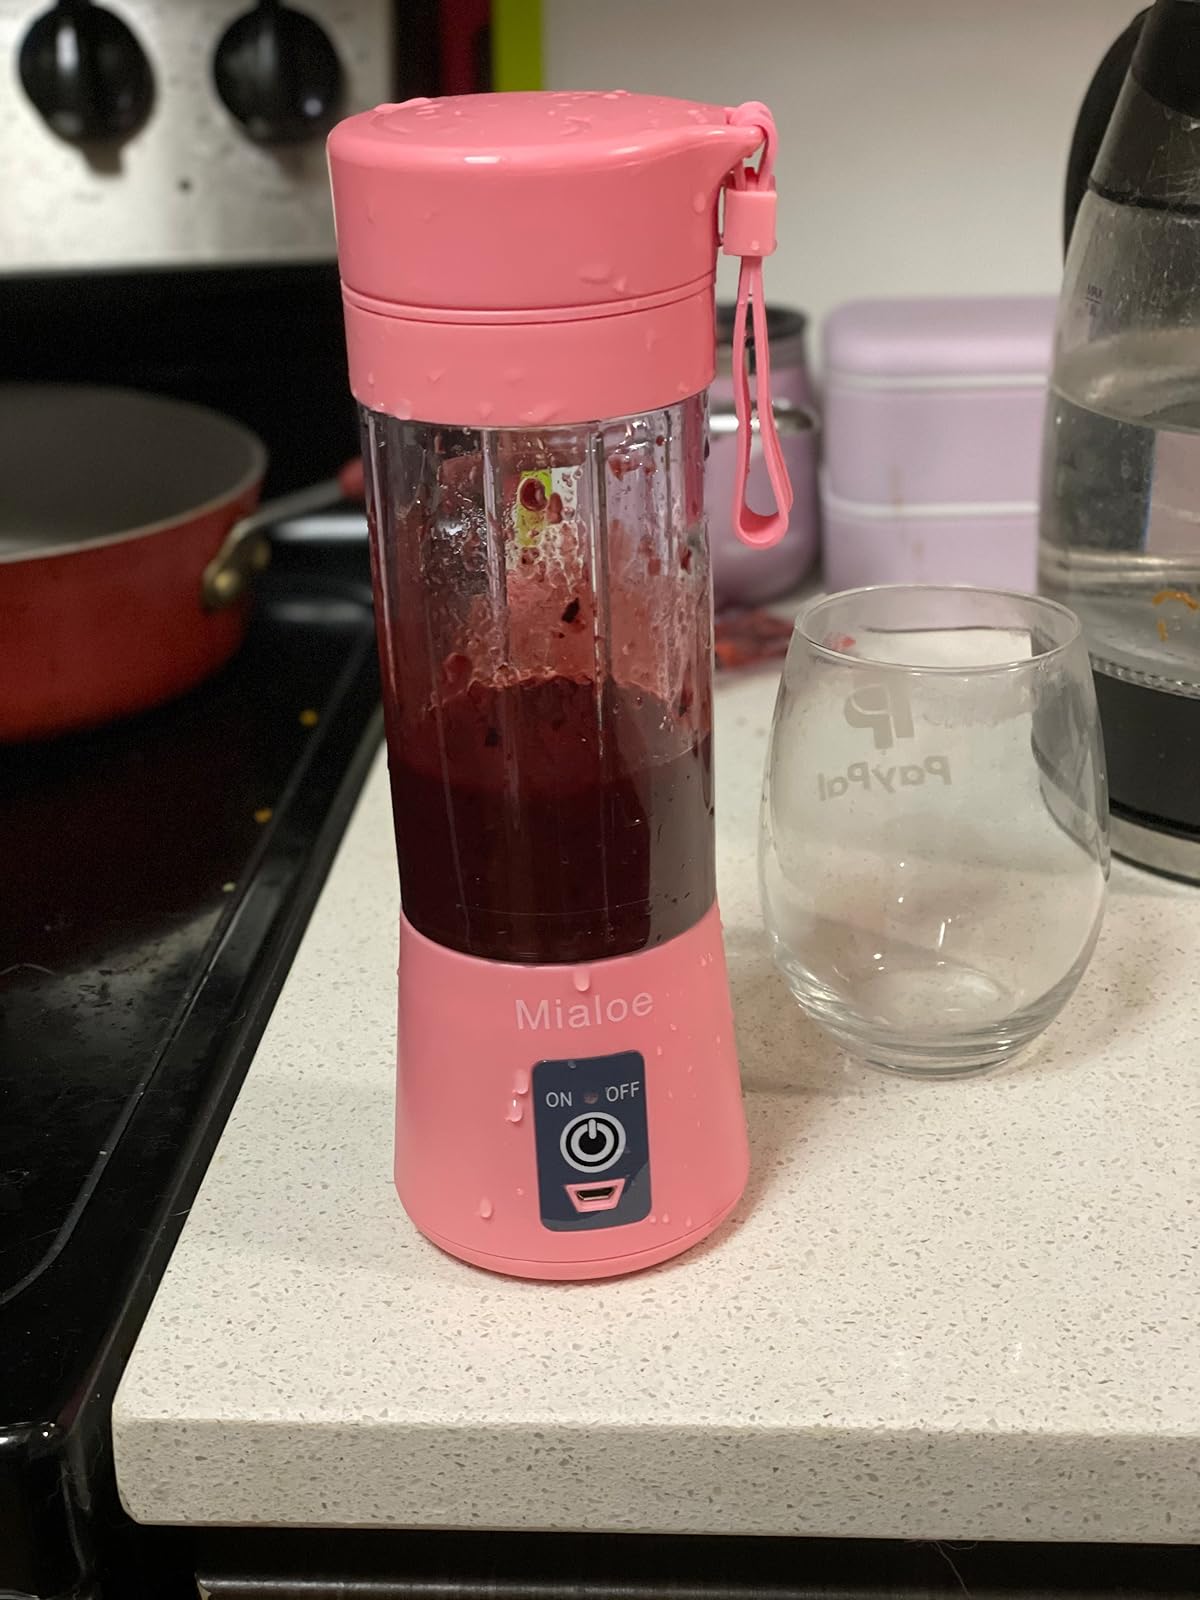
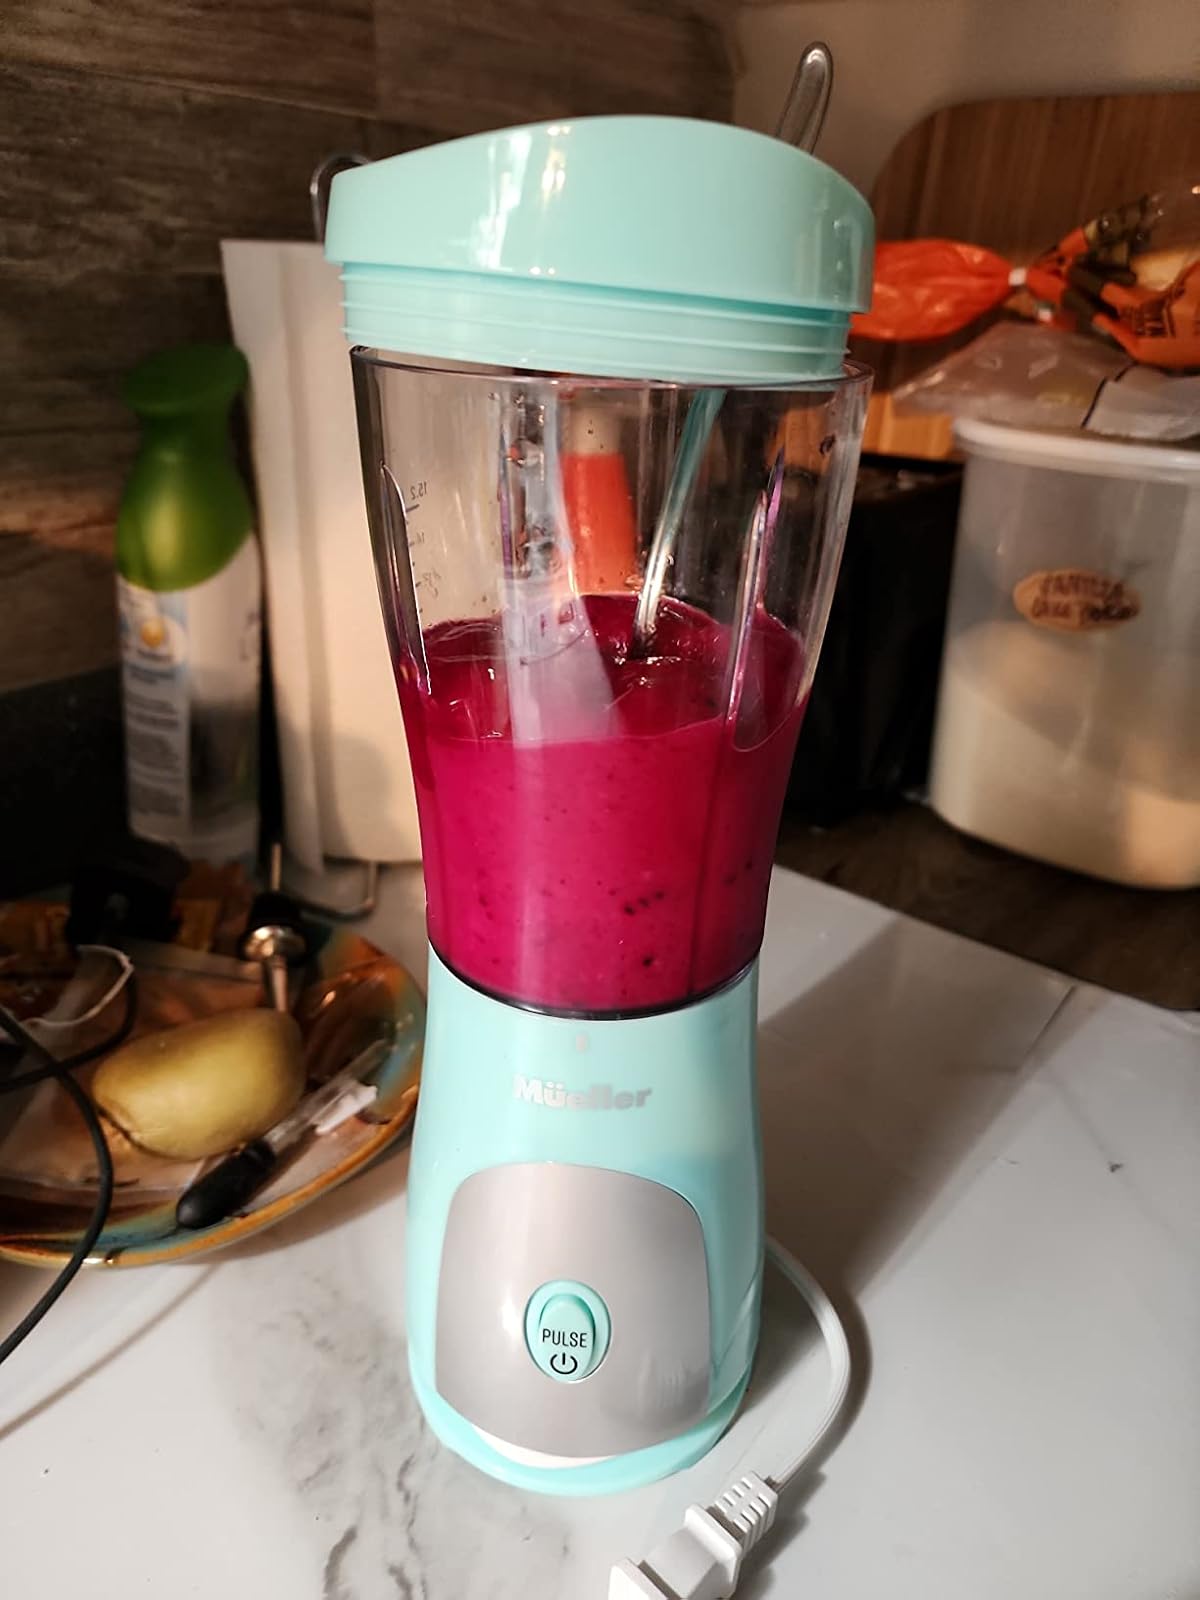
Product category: items_blender
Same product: no